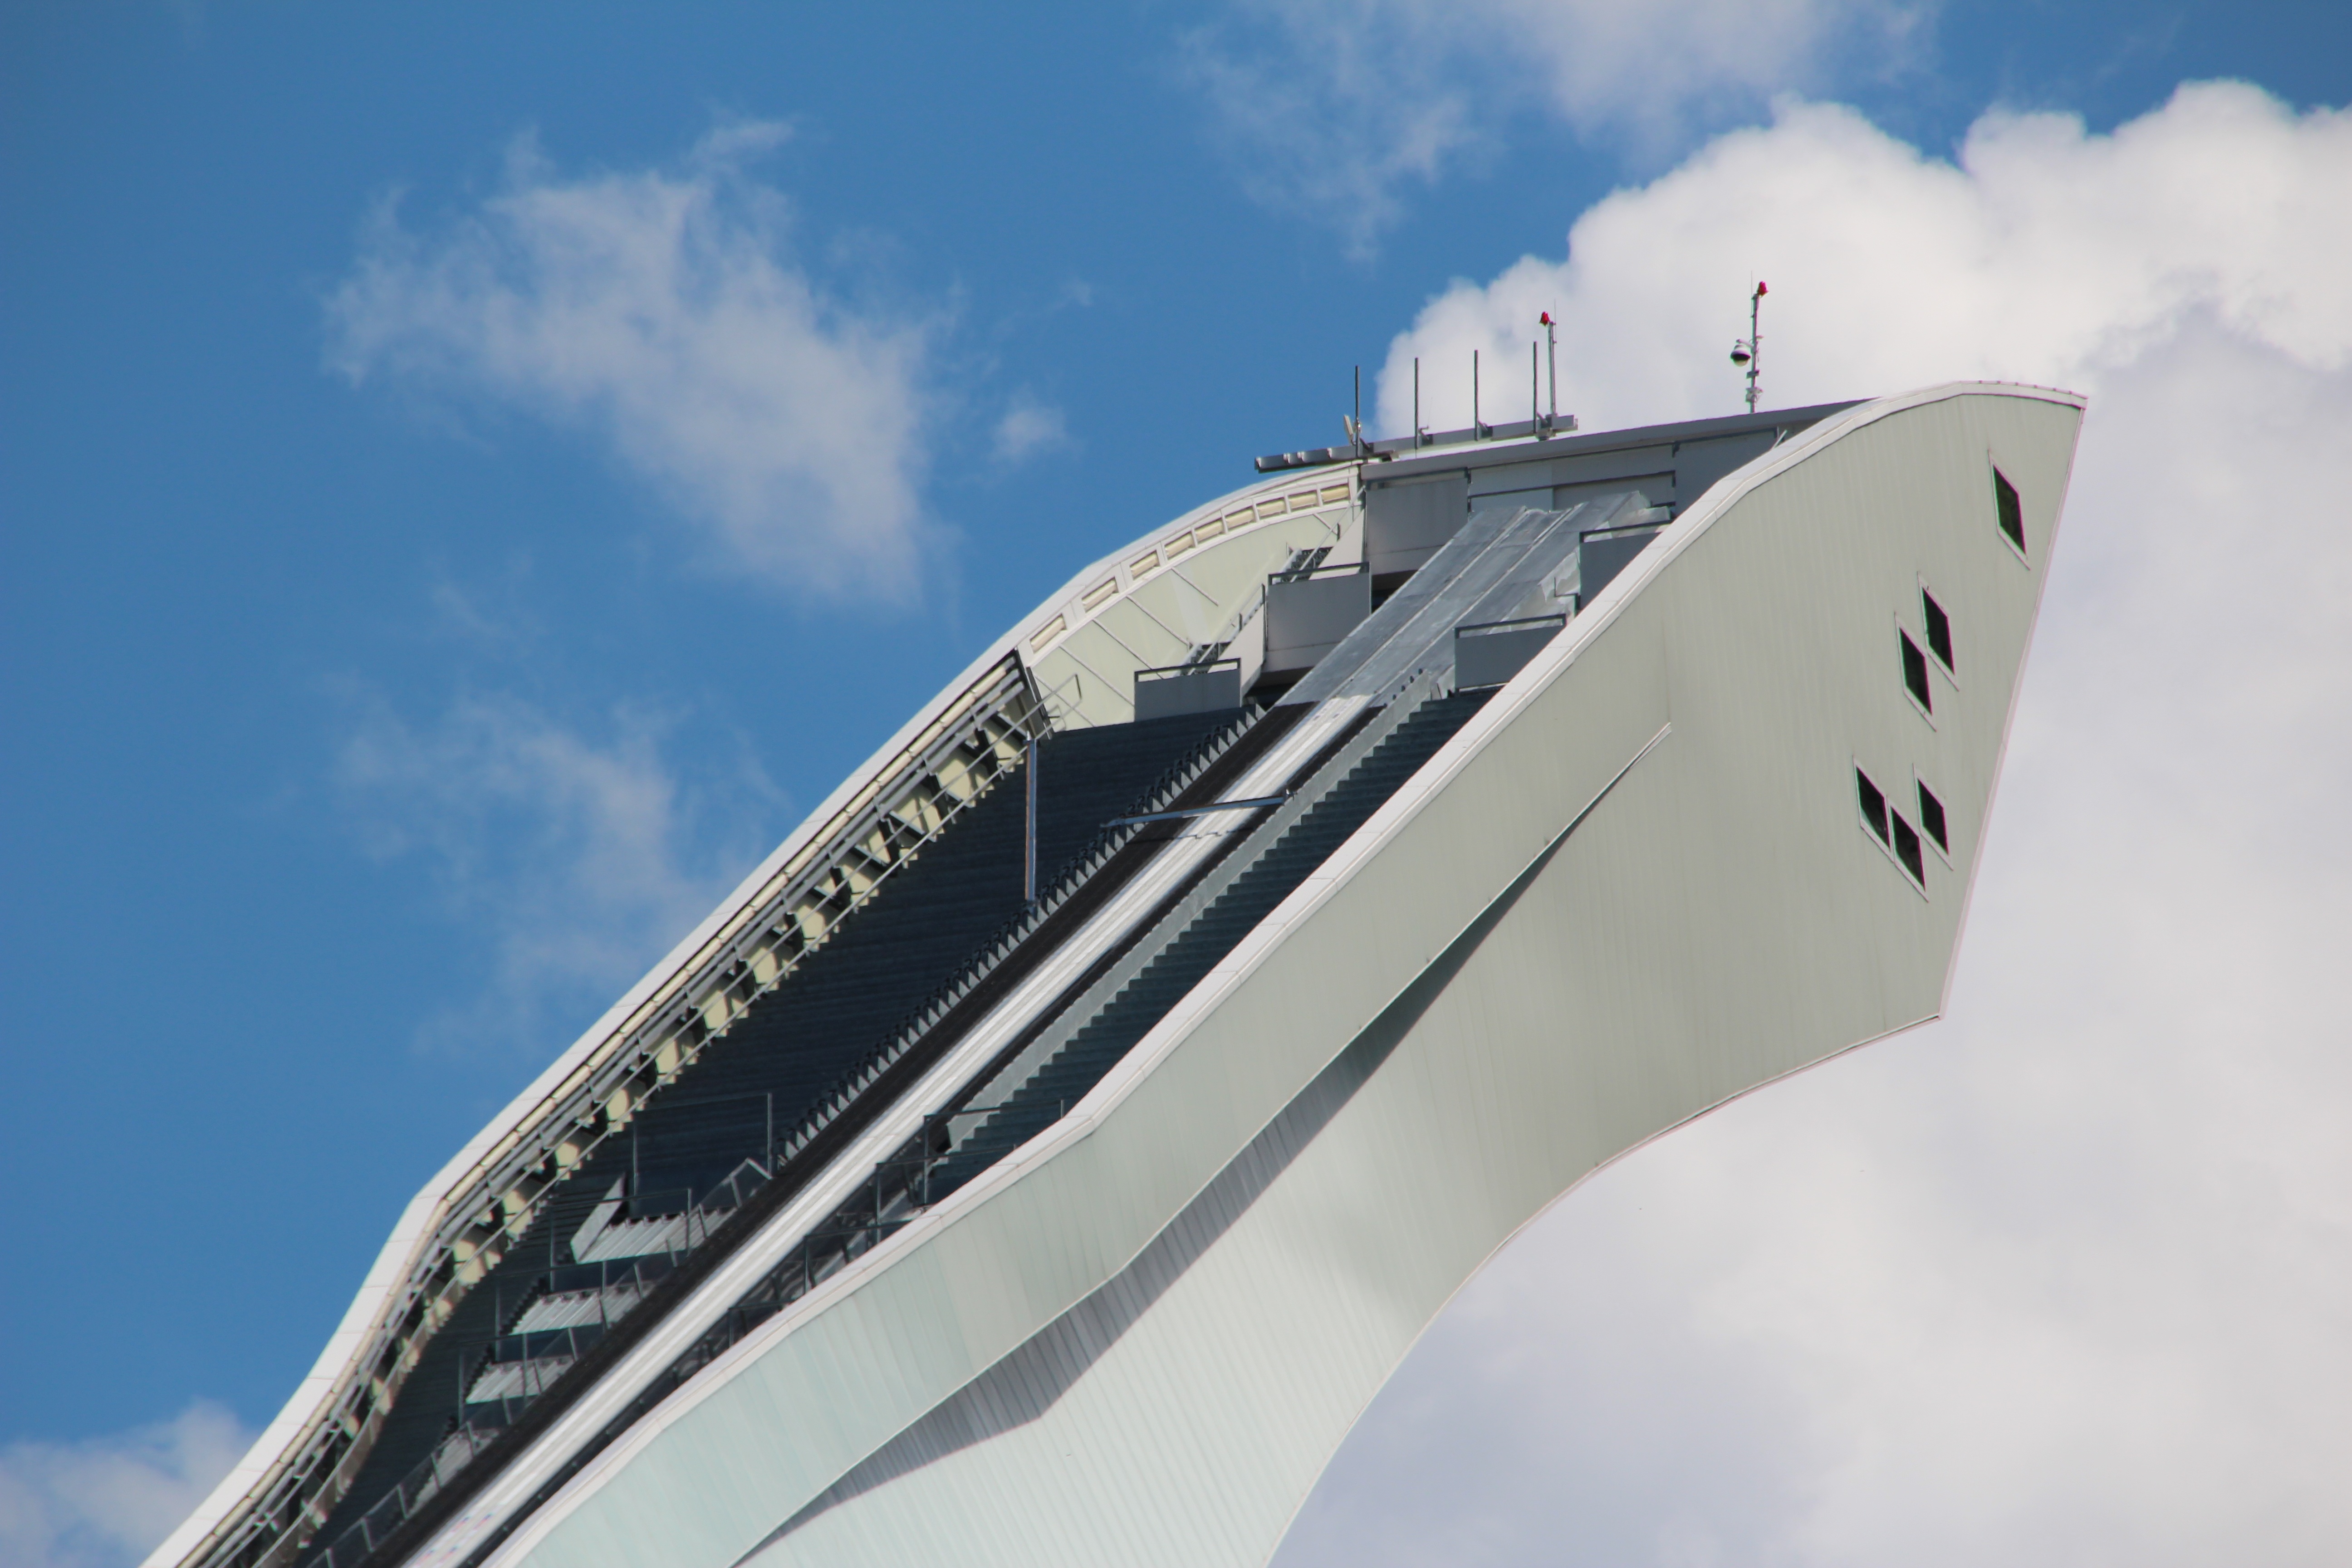
wing, sky, hill, wind, vehicle, flight, stadium, start, airliner, germany, garmisch partenkirchen, ski jump, atmosphere of earth